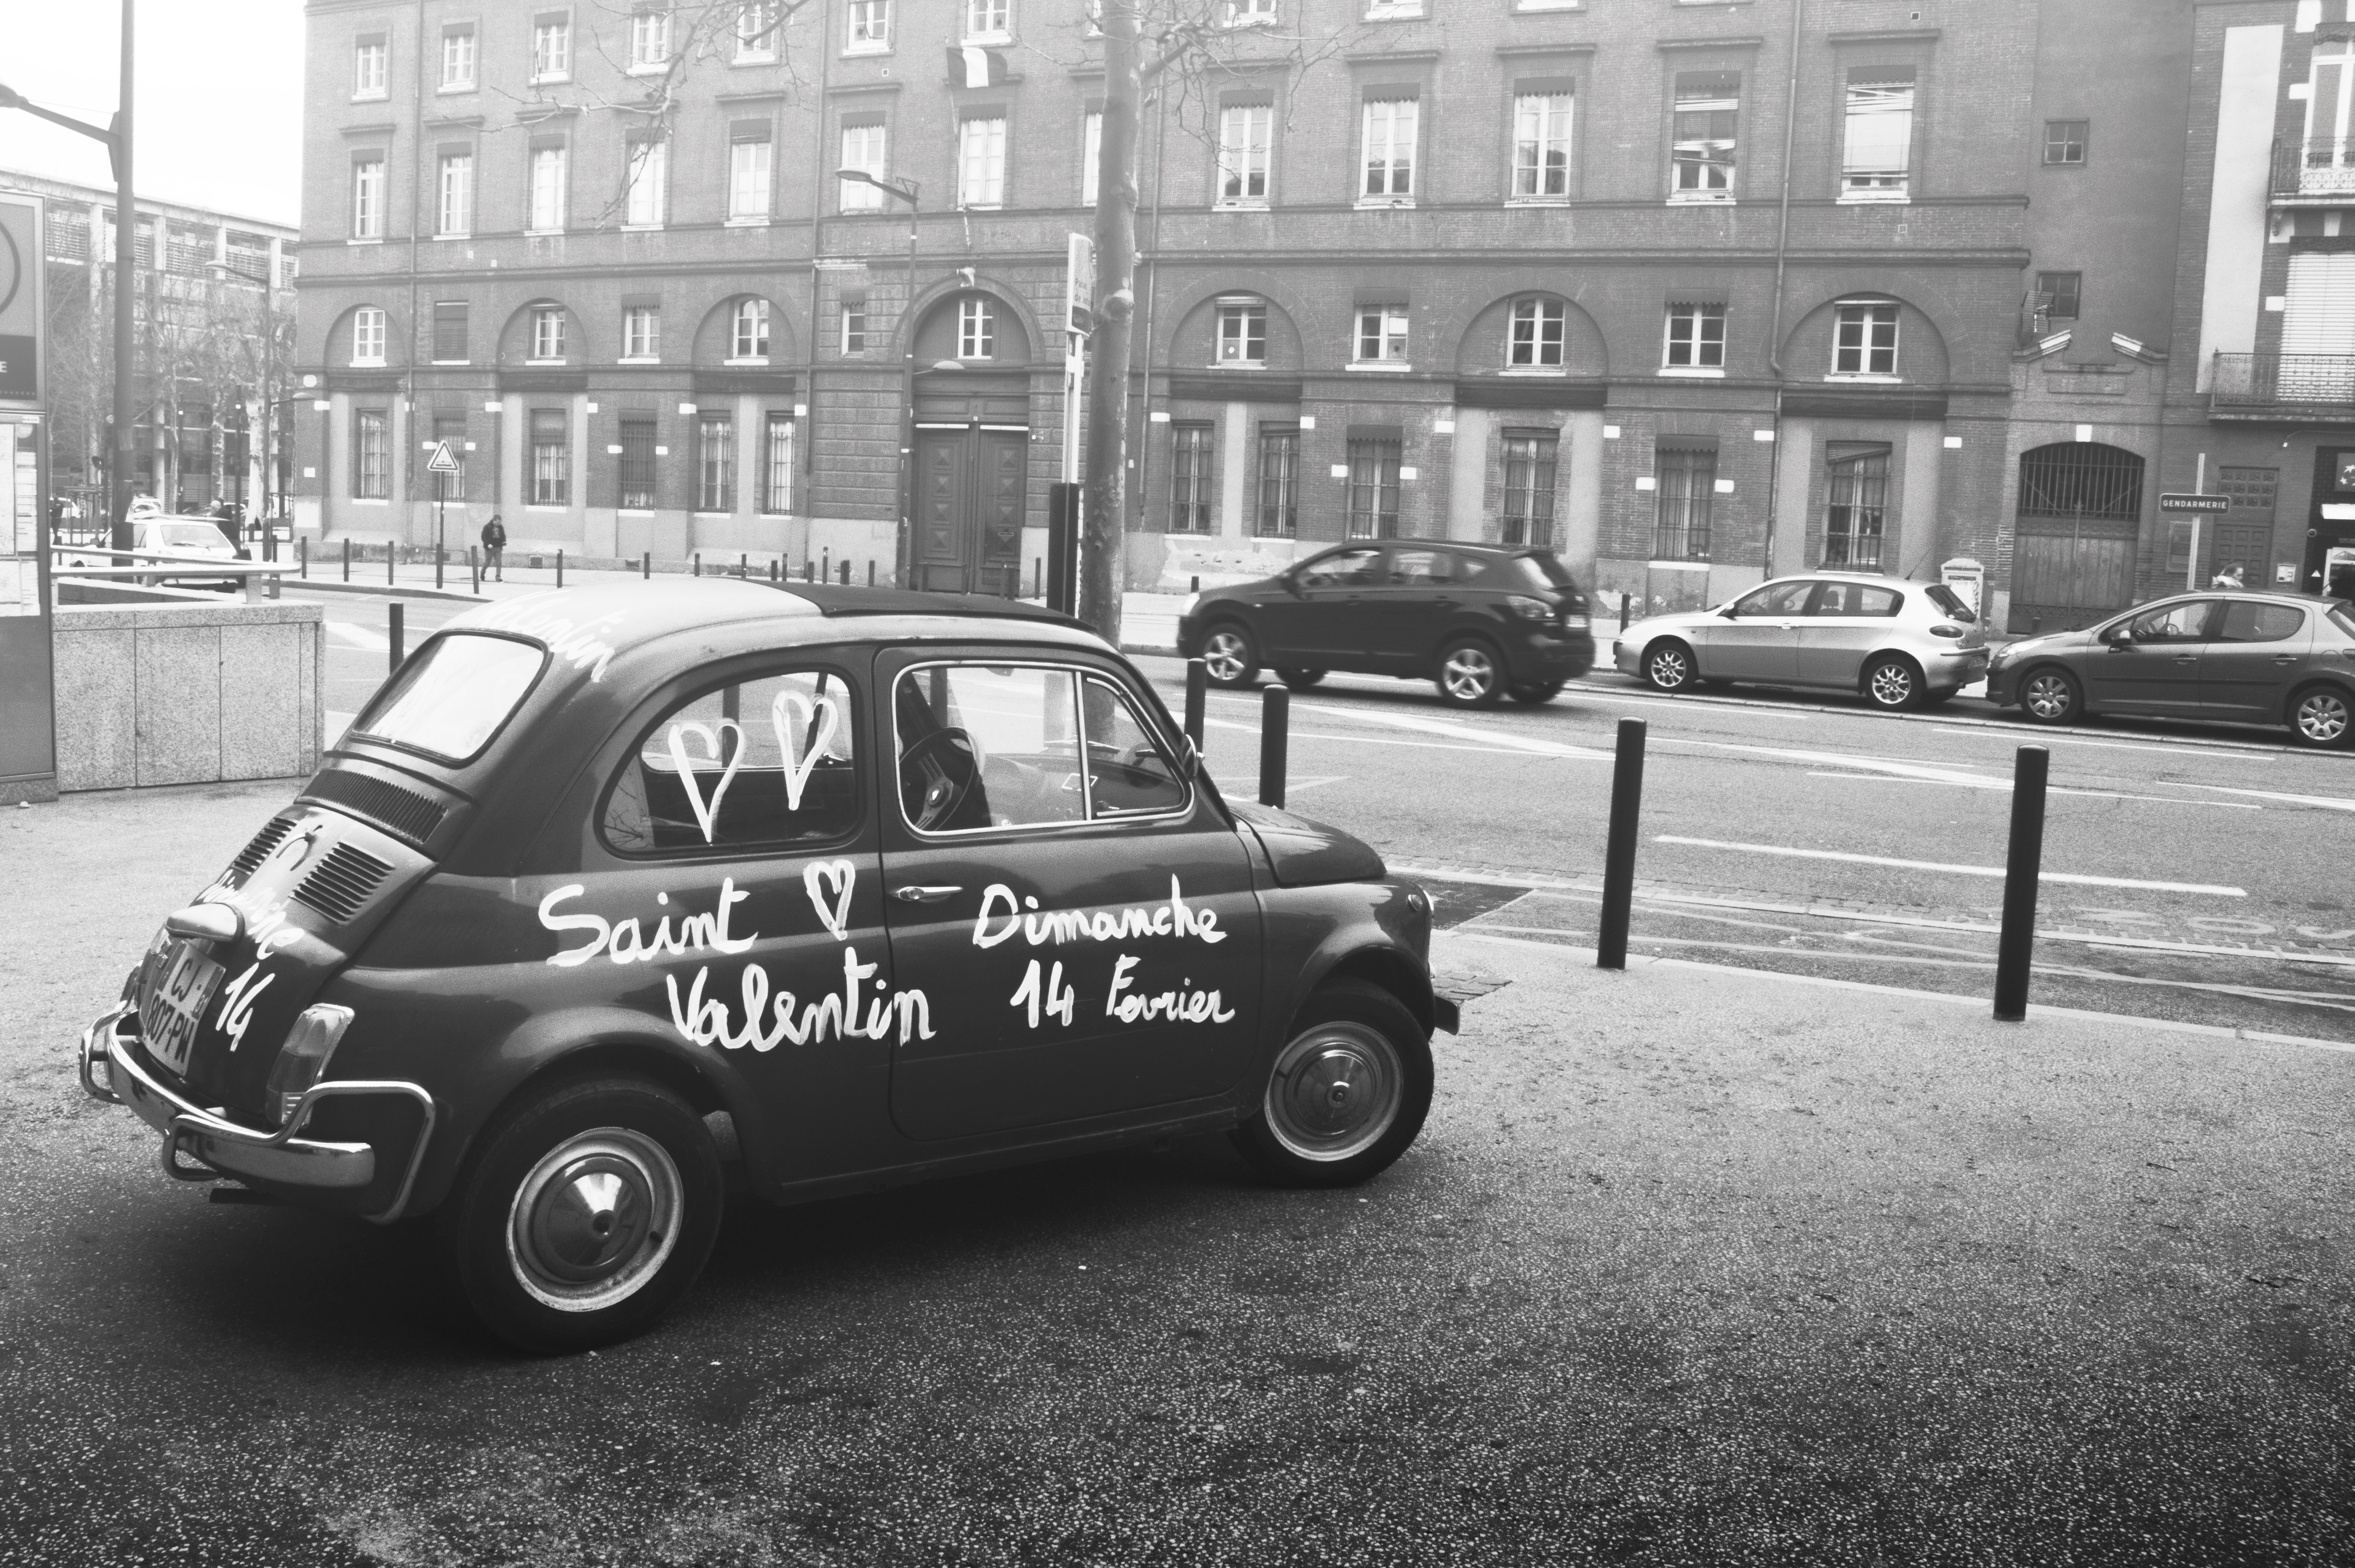
black and white, car, vehicle, monochrome, motor vehicle, fiat 500, city car, land vehicle, monochrome photography, mode of transport, automobile make, automotive design, subcompact car